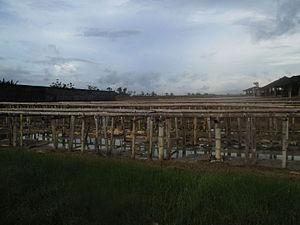
Production de sel dans le village de Jono, Kecamatan Tawangharjo, département de Grobogan, province de Java Central, Indonésie. Bahasa Indonesia: Pertambakan garam di Desa Jono, Kecamatan Tawangharjo, Kabupaten Grobogan, Jawa Tengah.